Abbasid Caliphate

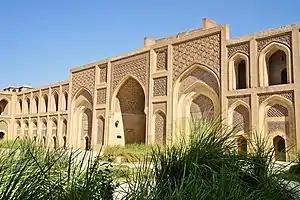
The Mustansiriyya Madrasa in Baghdad, established in 1227, one of the few Abbasid-era madrasas remaining today

The long reign of Caliph al-Nasir marked a definitive shift in late Abbasid power. He reinvigorated public displays of caliphal prestige, removed officials who were too powerful, engaged in diplomacy with regions beyond Iraq, and extended his control over former Seljuk territories in western Iran — including Isfahan, Hamadan, Qazvin and Zanjan. He sought to build up his influence among Muslim rulers abroad largely through the Sufi-inspired "futuwwa" brotherhood that he headed. Under caliph al-Mustansir, the Abbasid state achieved significant stability and many of the same policies continued. He built the Mustansiriyya Madrasa, inaugurated in 1234, the first madrasa to teach all four Sunni "maddhab"s (schools of jurisprudence) and the first madrasa commissioned by an Abbasid caliph.